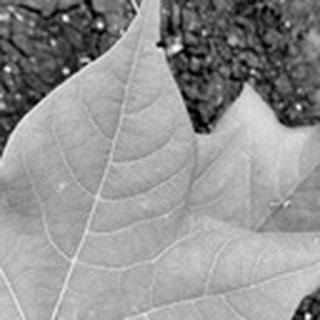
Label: healthy_cotton